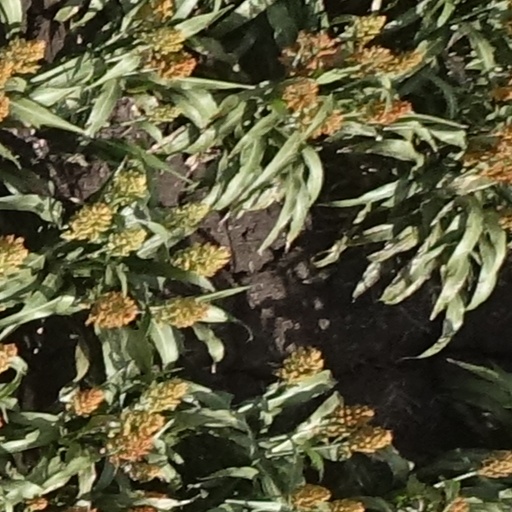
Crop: sorghum